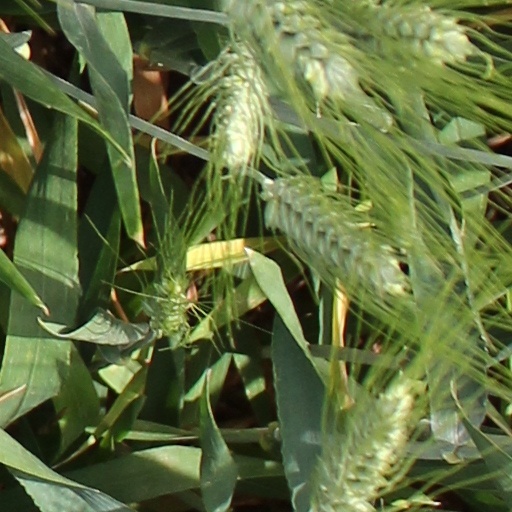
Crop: wheat